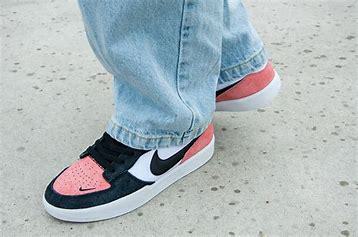
Brand: Nike
Model: SB Force 58